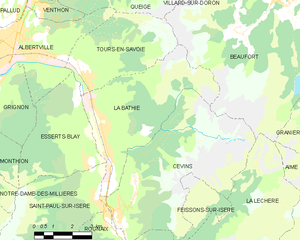
Carte des communes françaises